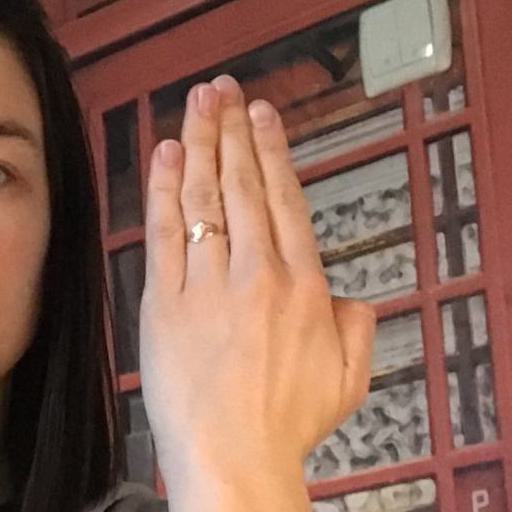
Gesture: stop_inverted